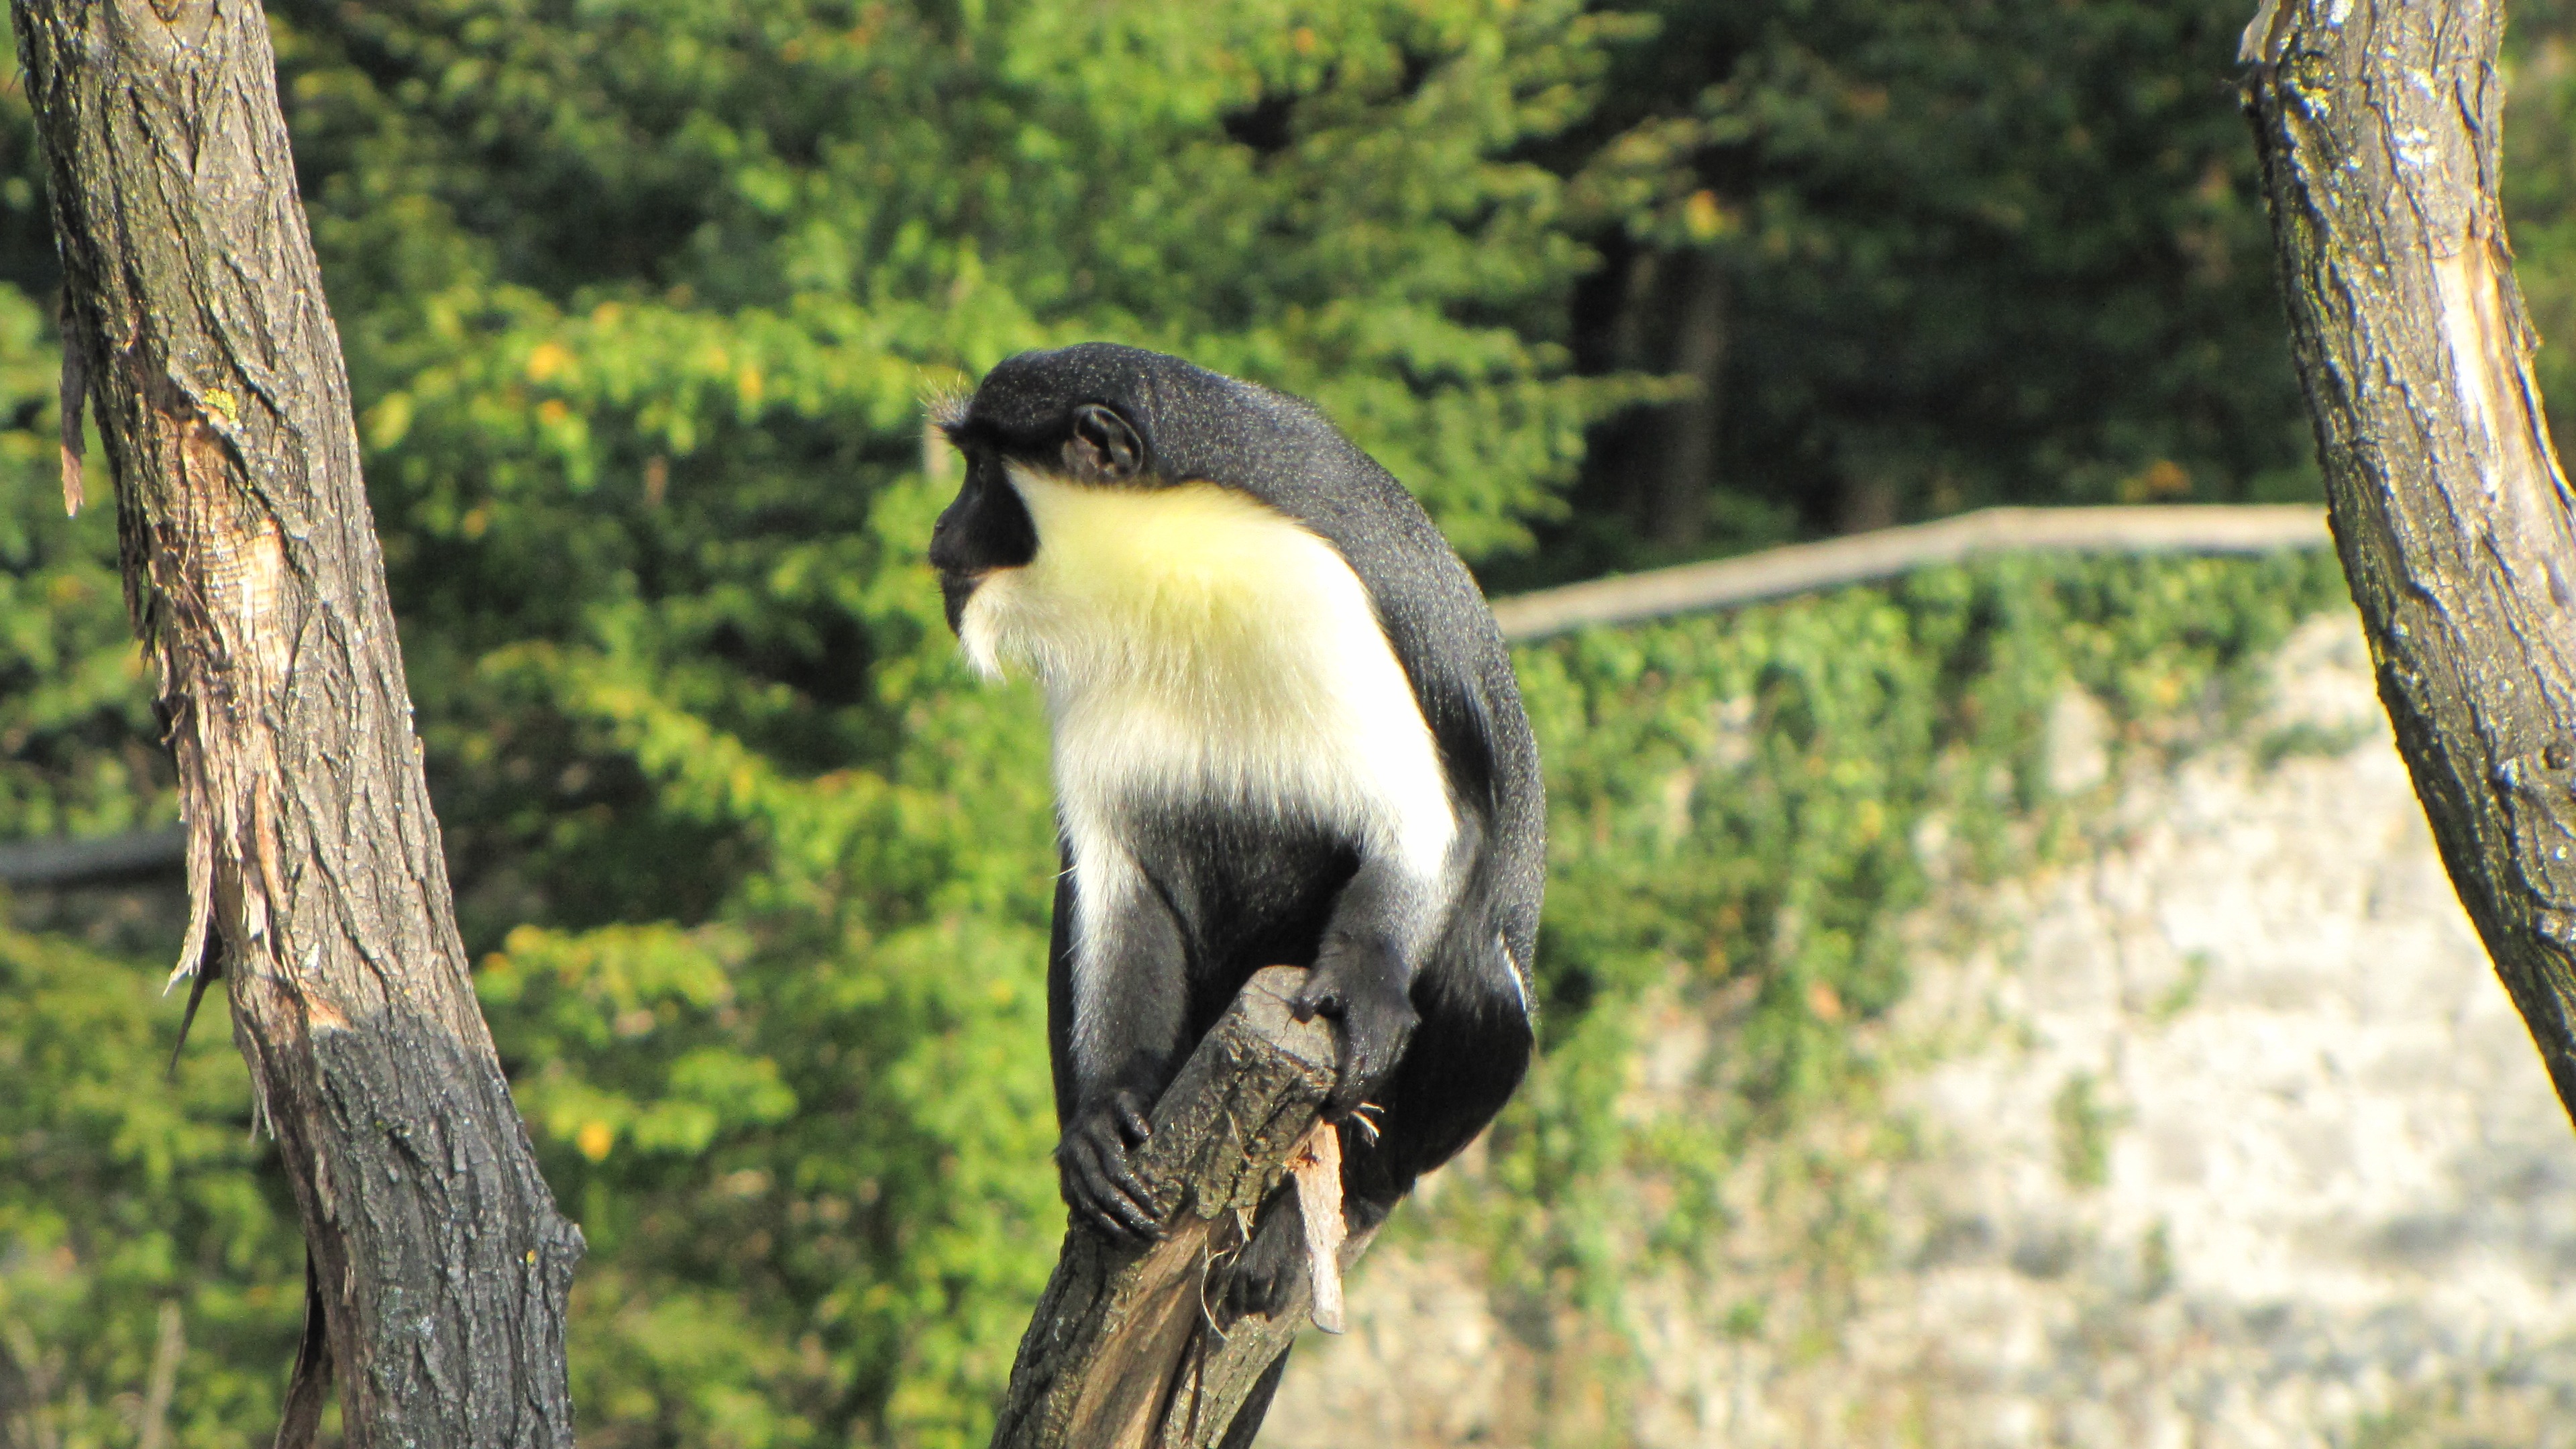
tree, nature, forest, bird, animal, wildlife, zoo, monkey, fauna, primate, ffchen, old world monkey, new world monkey